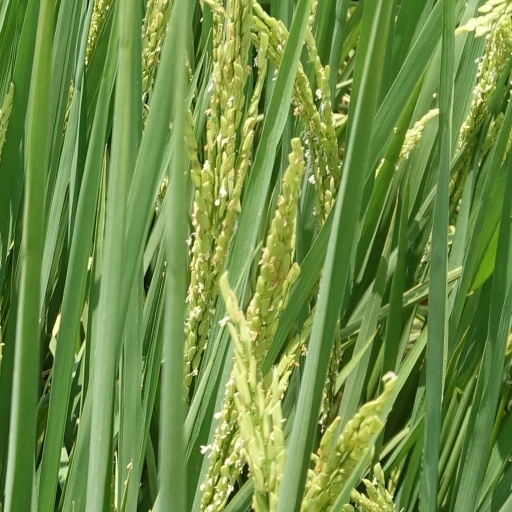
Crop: rice